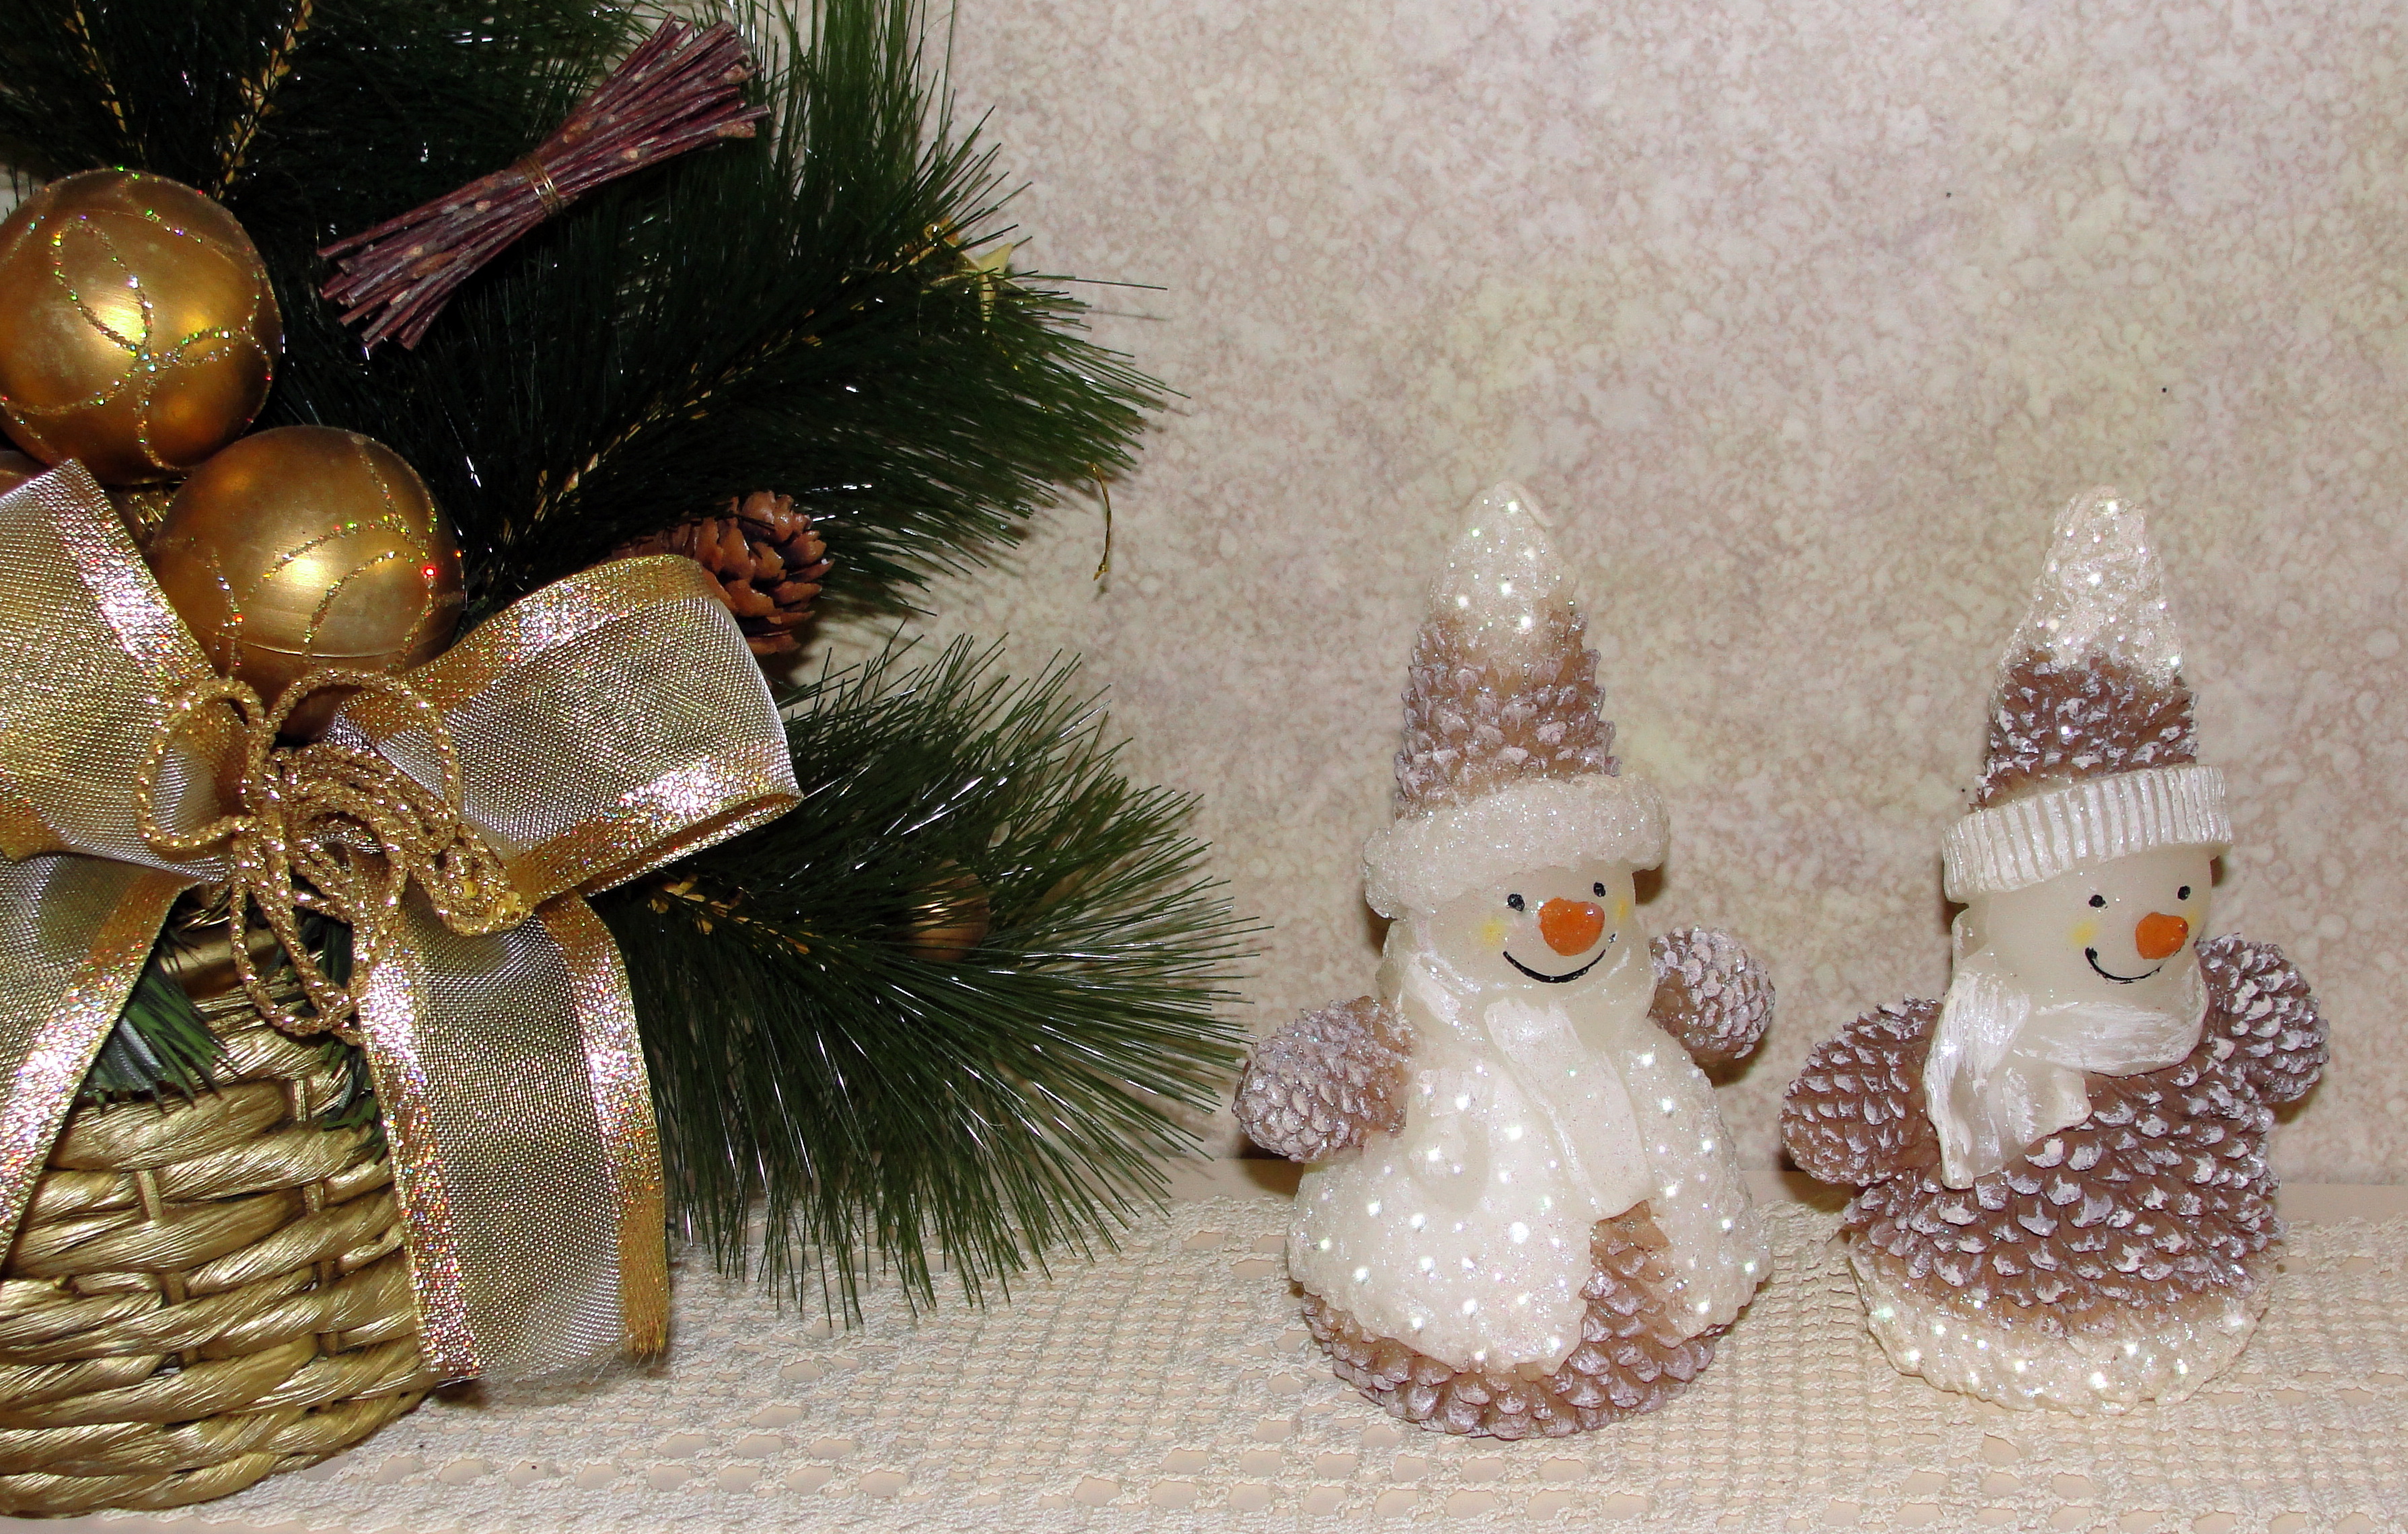
christmas decoration, christmas ornament, snowman, christmas, decor